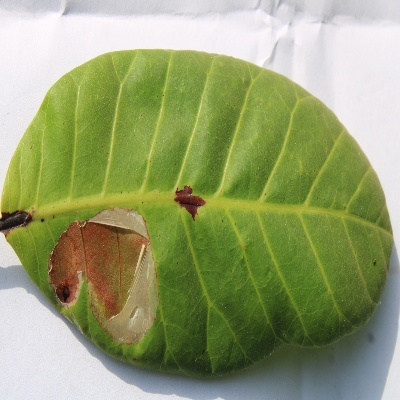
Crop: Cashew
Condition: leaf miner